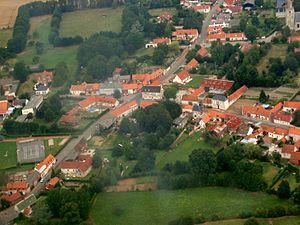
Hermaville est une commune française située dans le département du Pas-de-Calais en région Hauts-de-France.